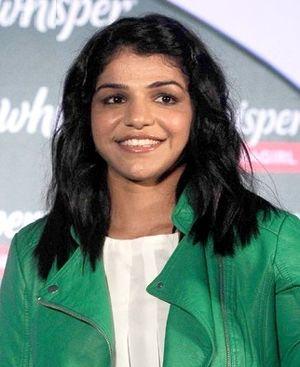
Sakshi Malik est une lutteuse indienne née le 3 septembre 1992 à Rohtak.